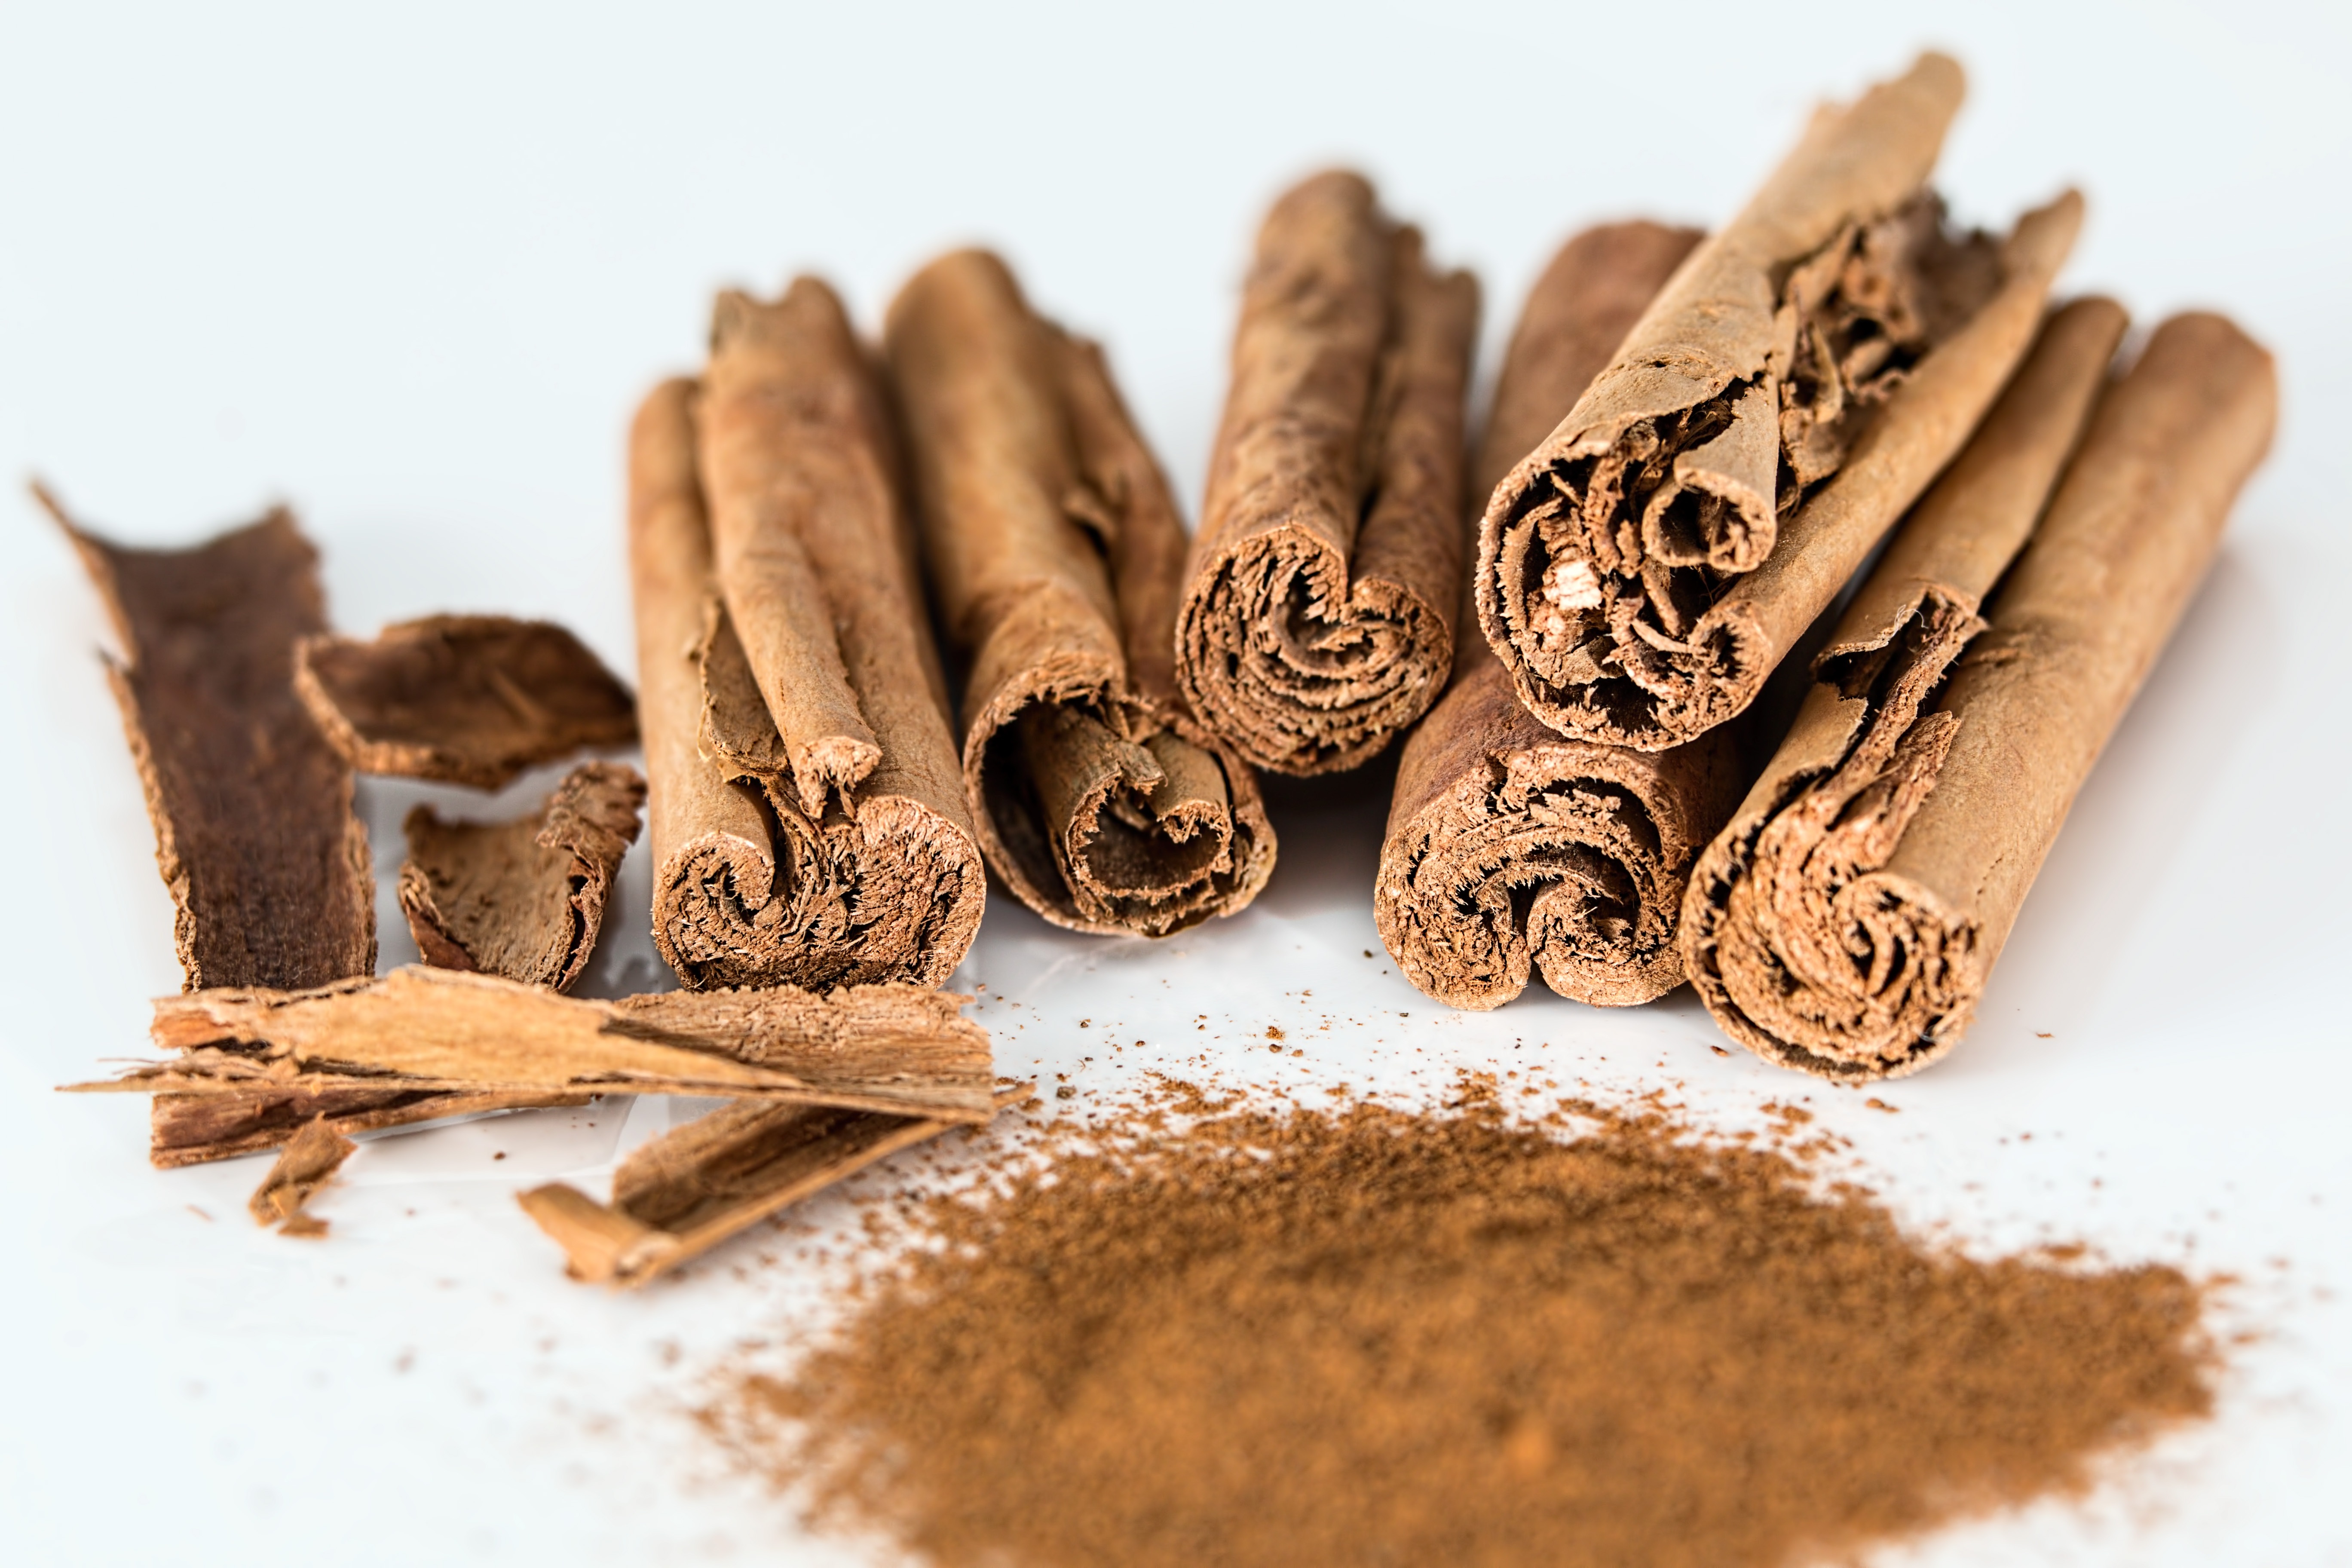
wood, aroma, food, spice, cooking, ingredient, herb, cinnamon, seasoning, cinnamon stick, flavor, flavoring, cassia, masala chai, cinnamon powder, canella